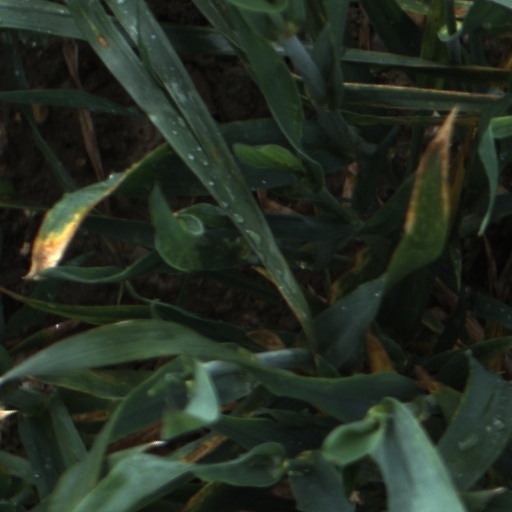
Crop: wheat